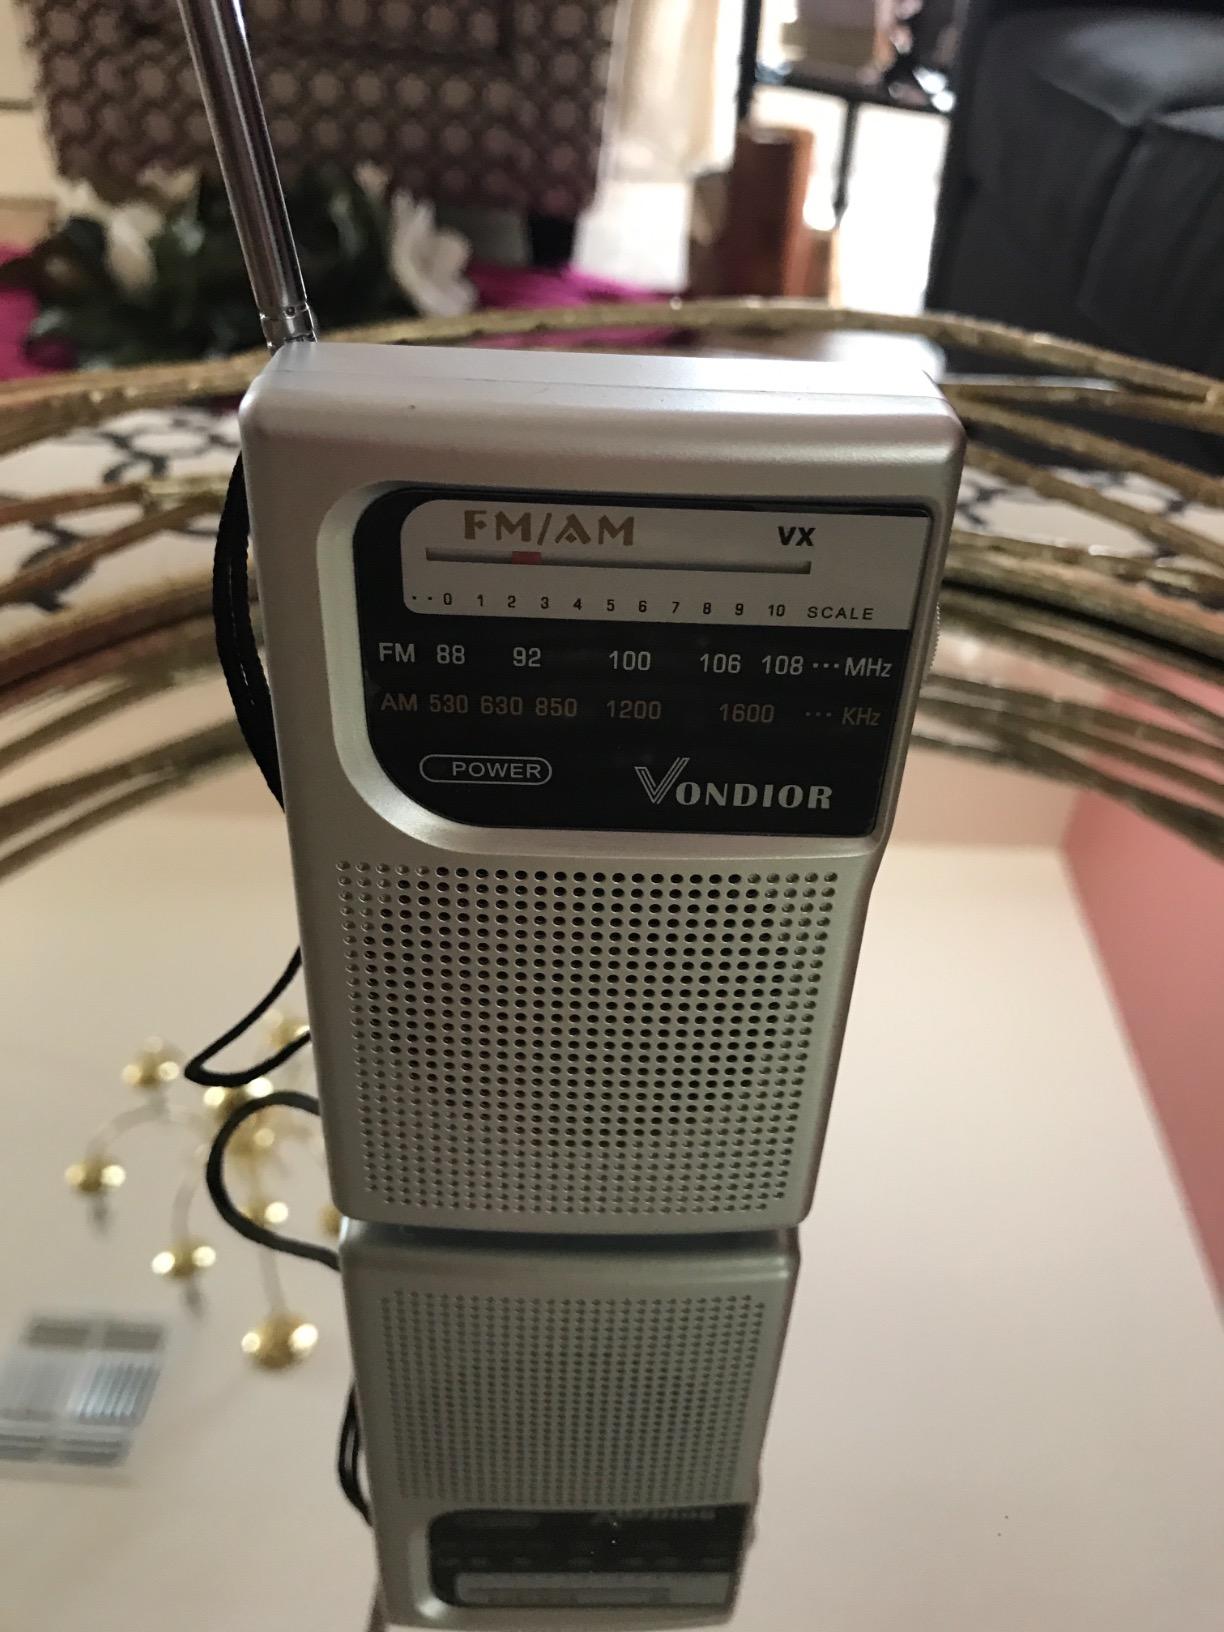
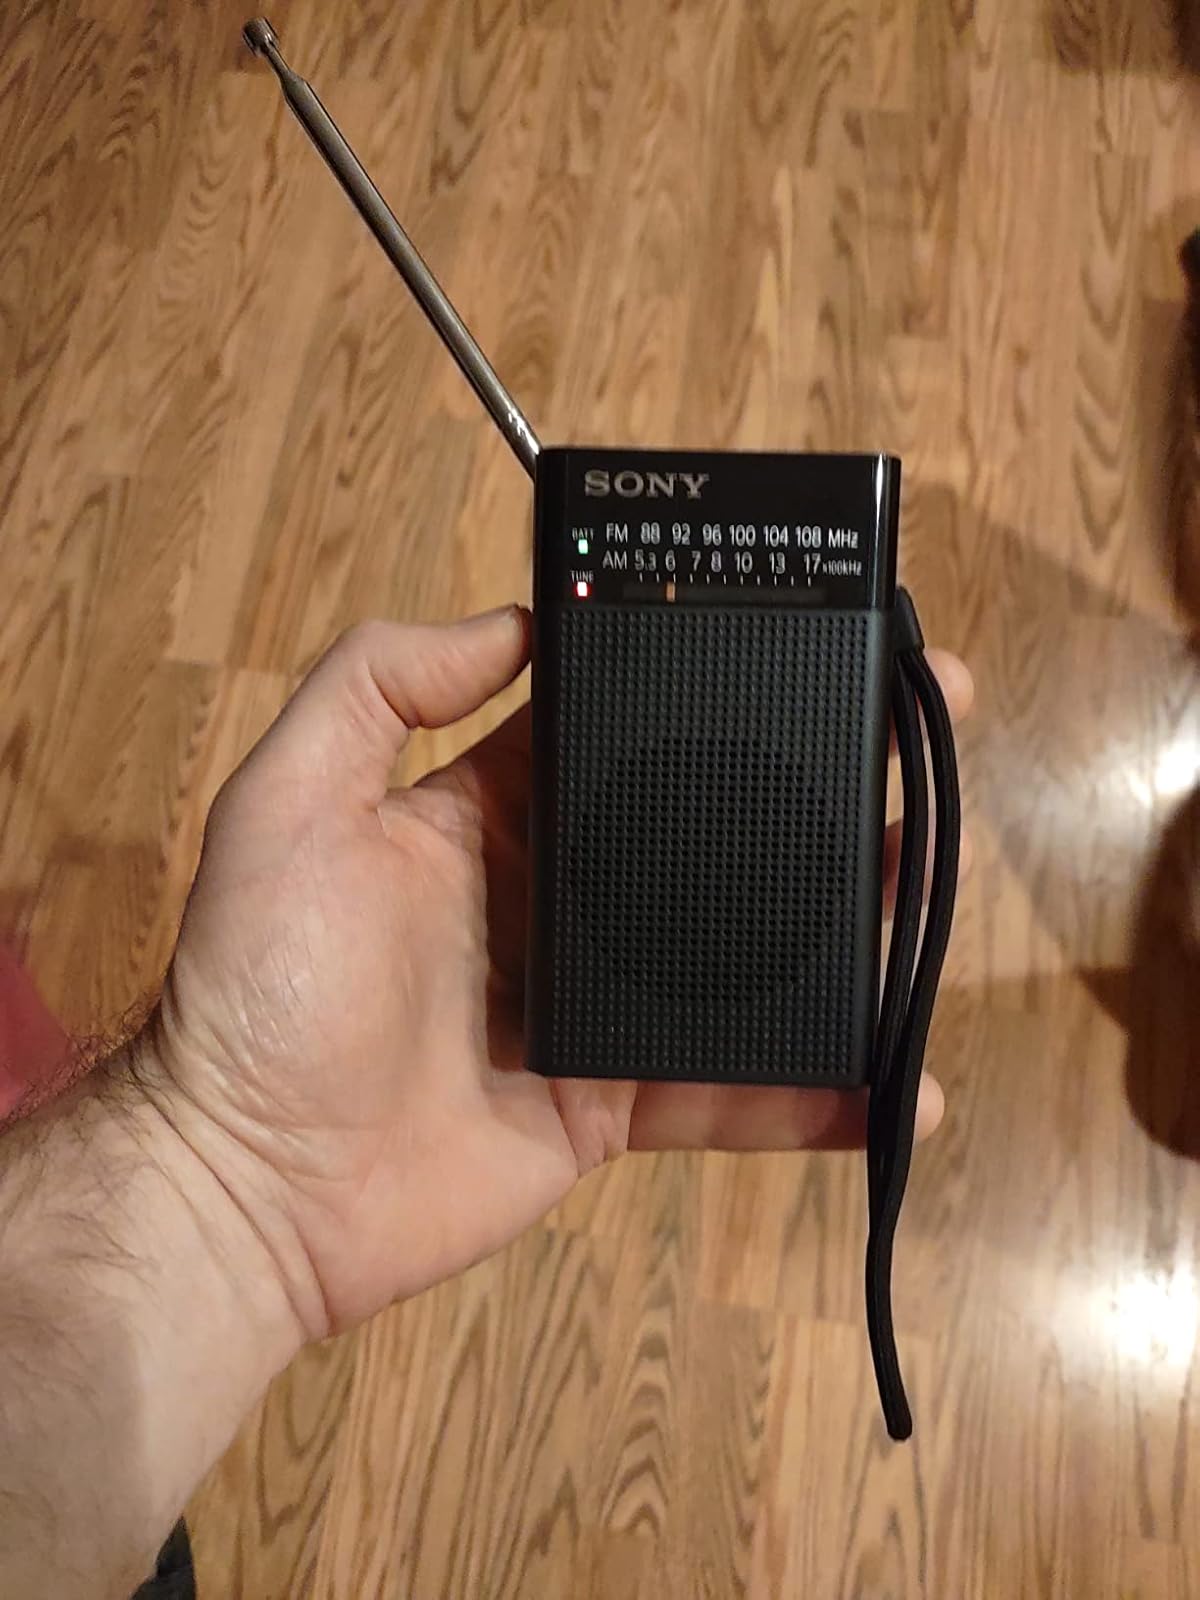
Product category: radio
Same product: no